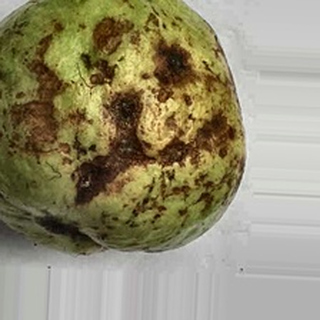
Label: guava_anthracnose